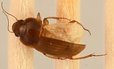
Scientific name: Amara quenseli
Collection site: Onaqui NEON (ONAQ), plot ONAQ_018